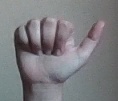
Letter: dhad